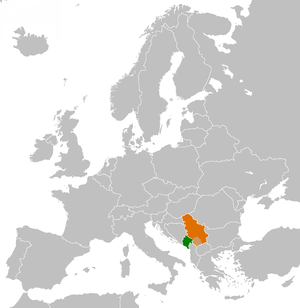
La frontière entre le Monténégro et la Serbie est la frontière séparant le Monténégro et la Serbie.
Cet article décrit les relations entre la Serbie et le Monténégro, deux États des Balkans qui ont partagé une longue histoire commune. Ils sont distincts depuis le référendum de 2006 sur l'indépendance du Monténégro.